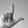
ASL letter: L